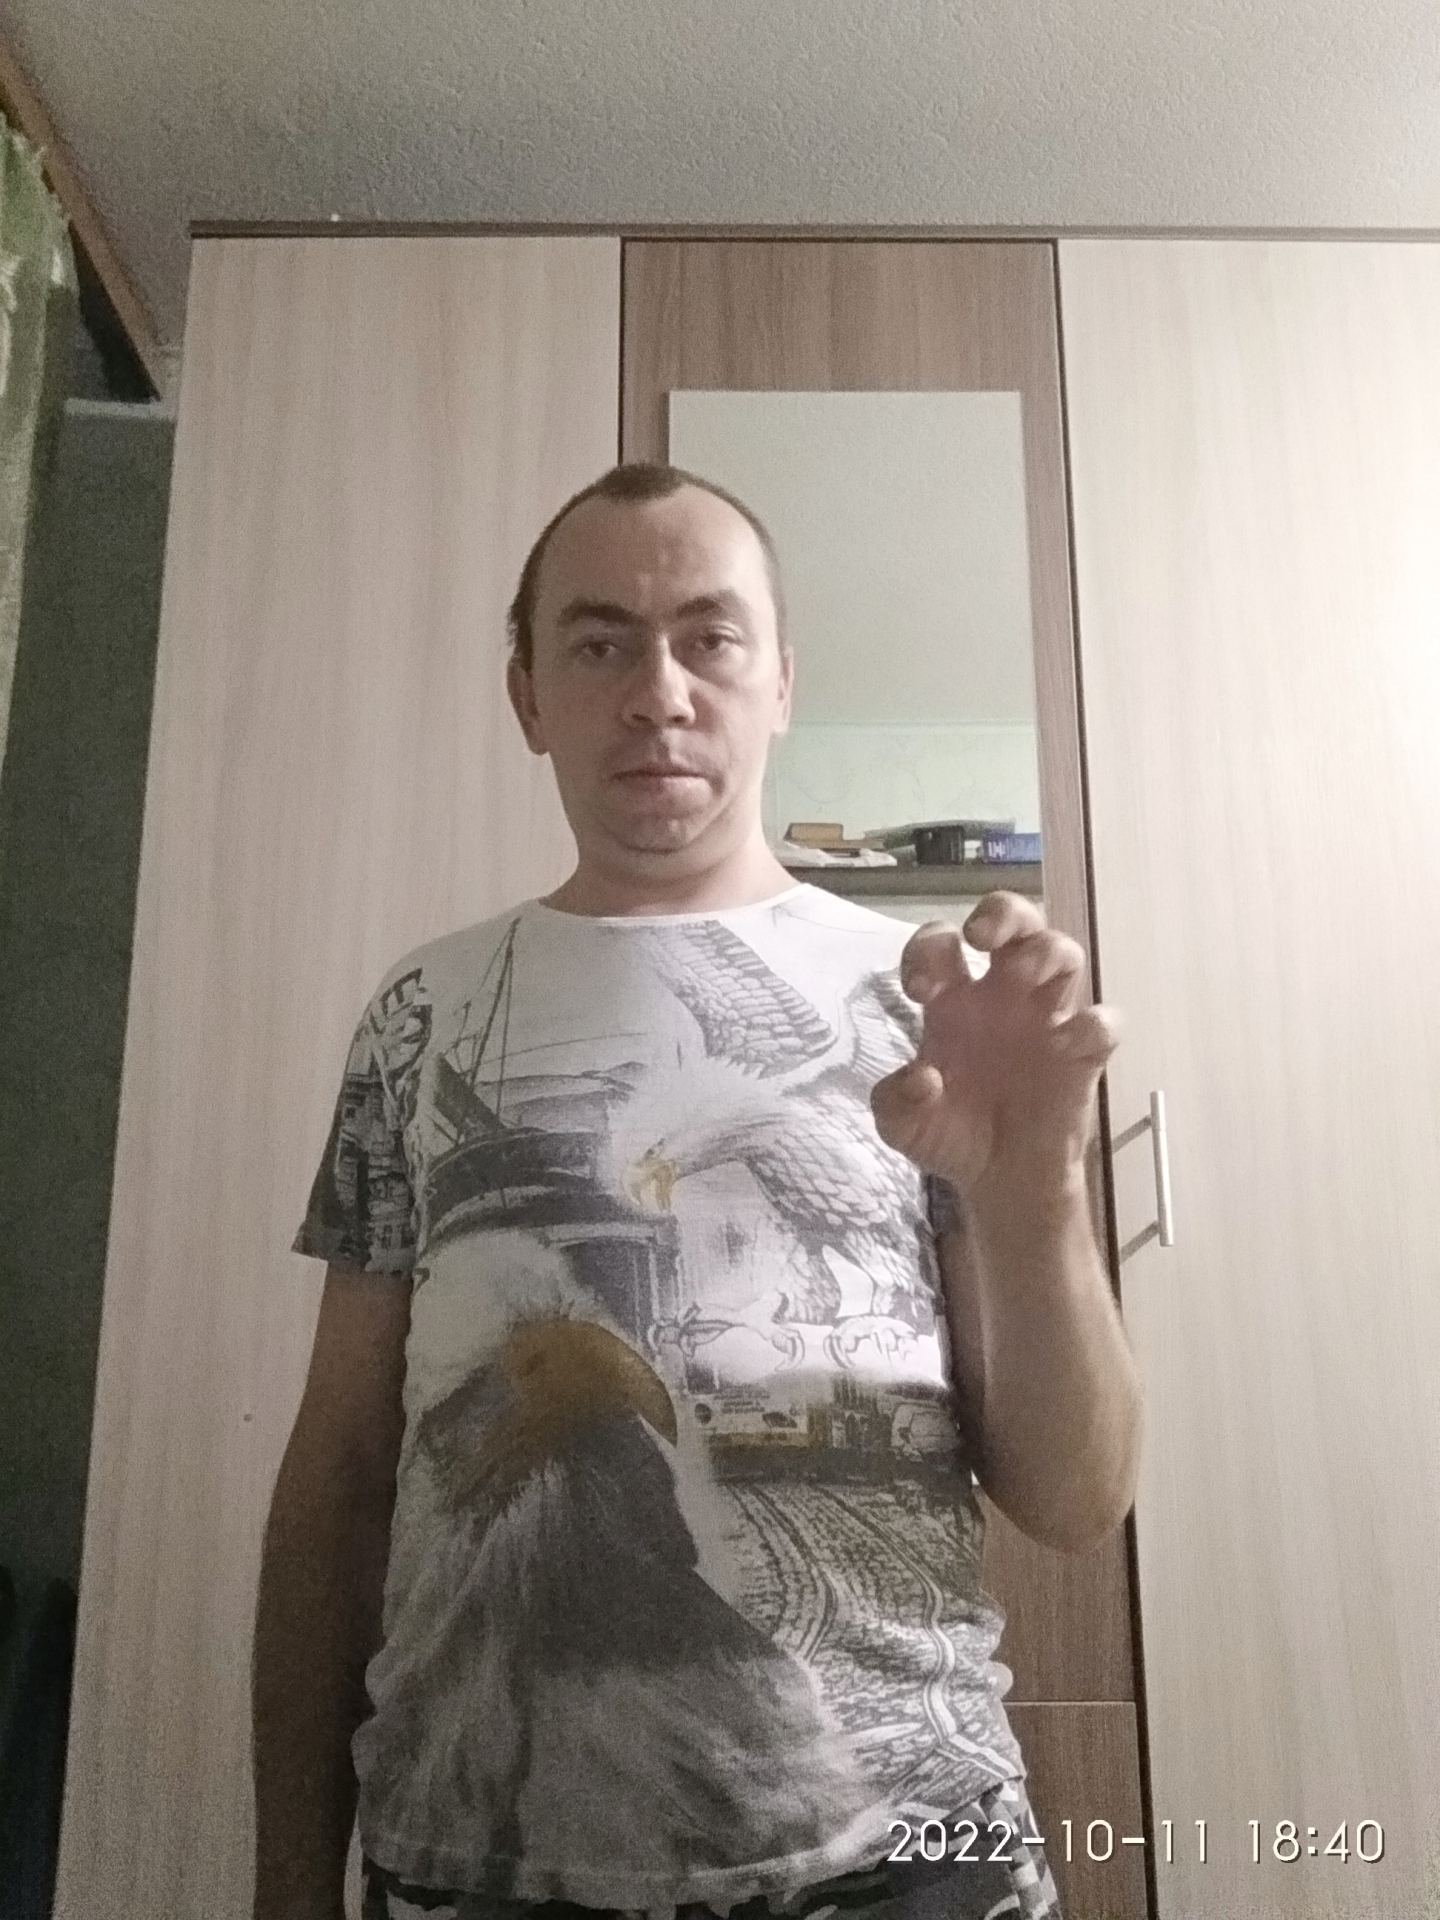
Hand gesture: grabbing